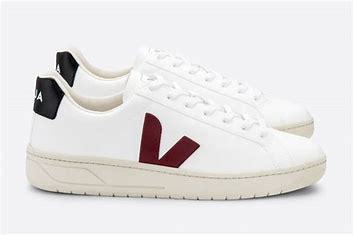
Brand: Veja
Model: 100